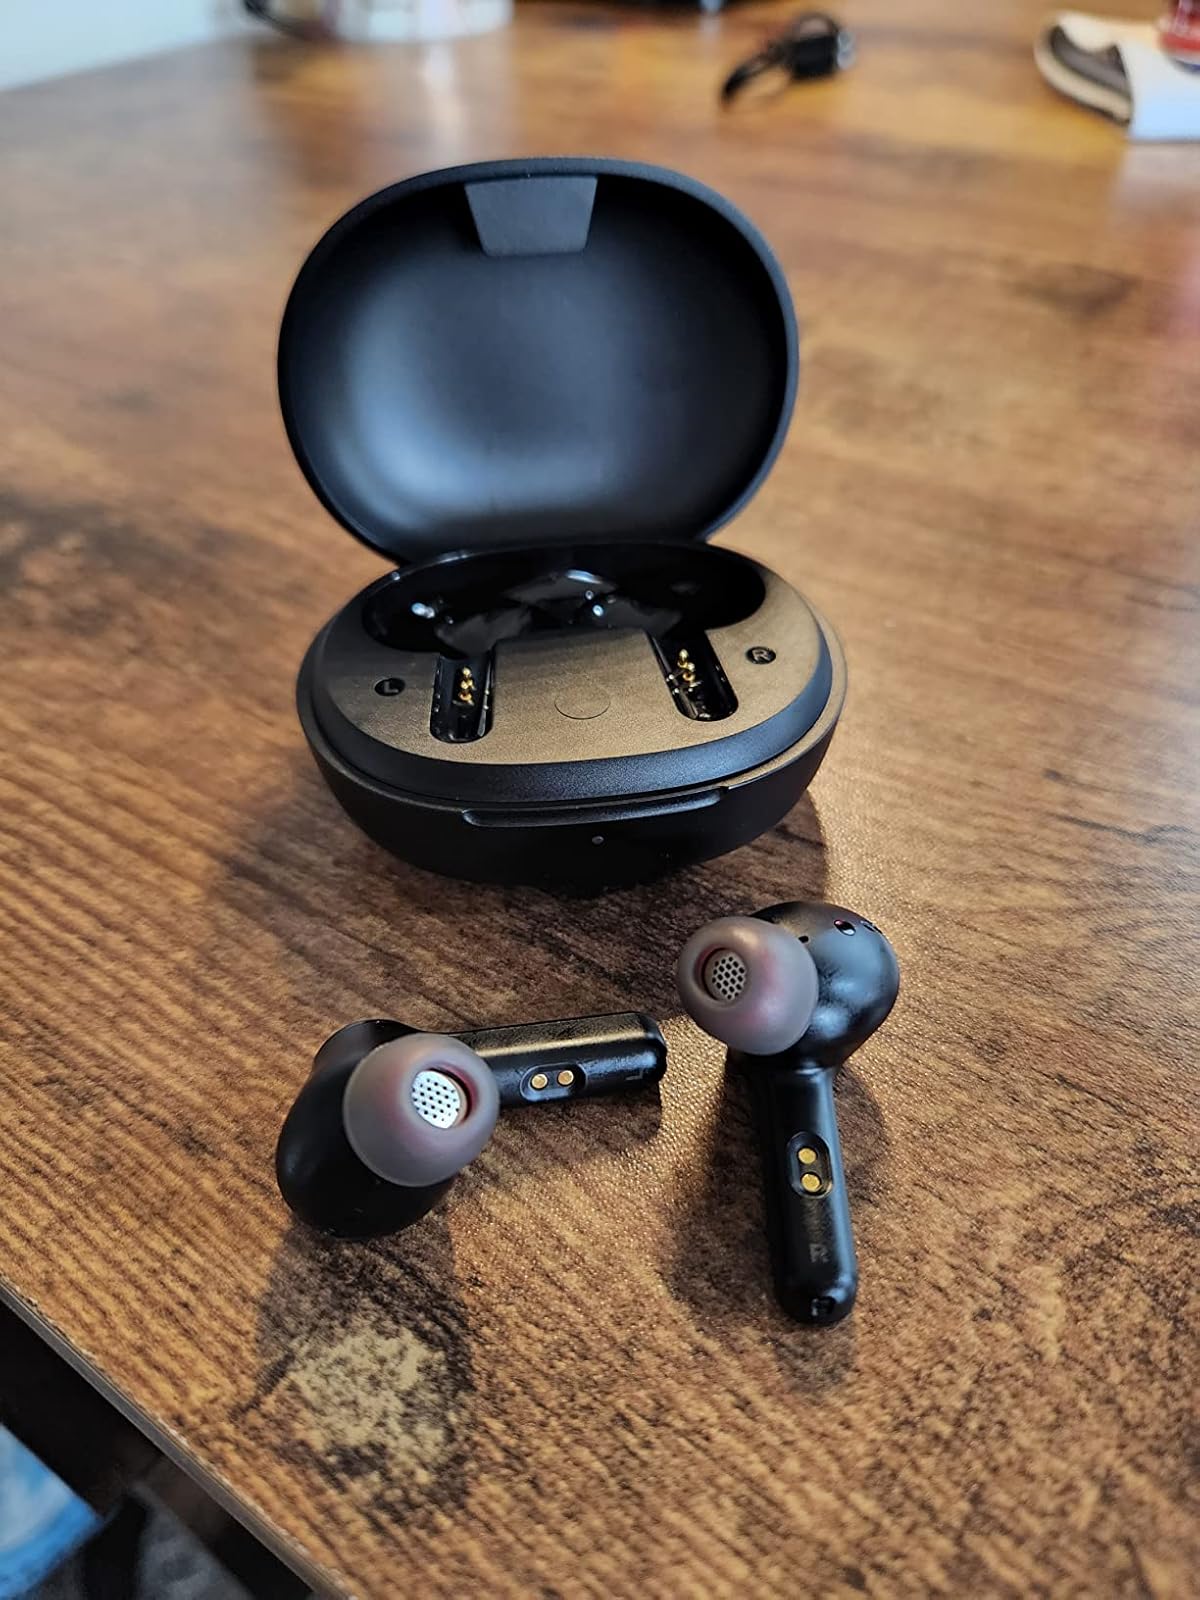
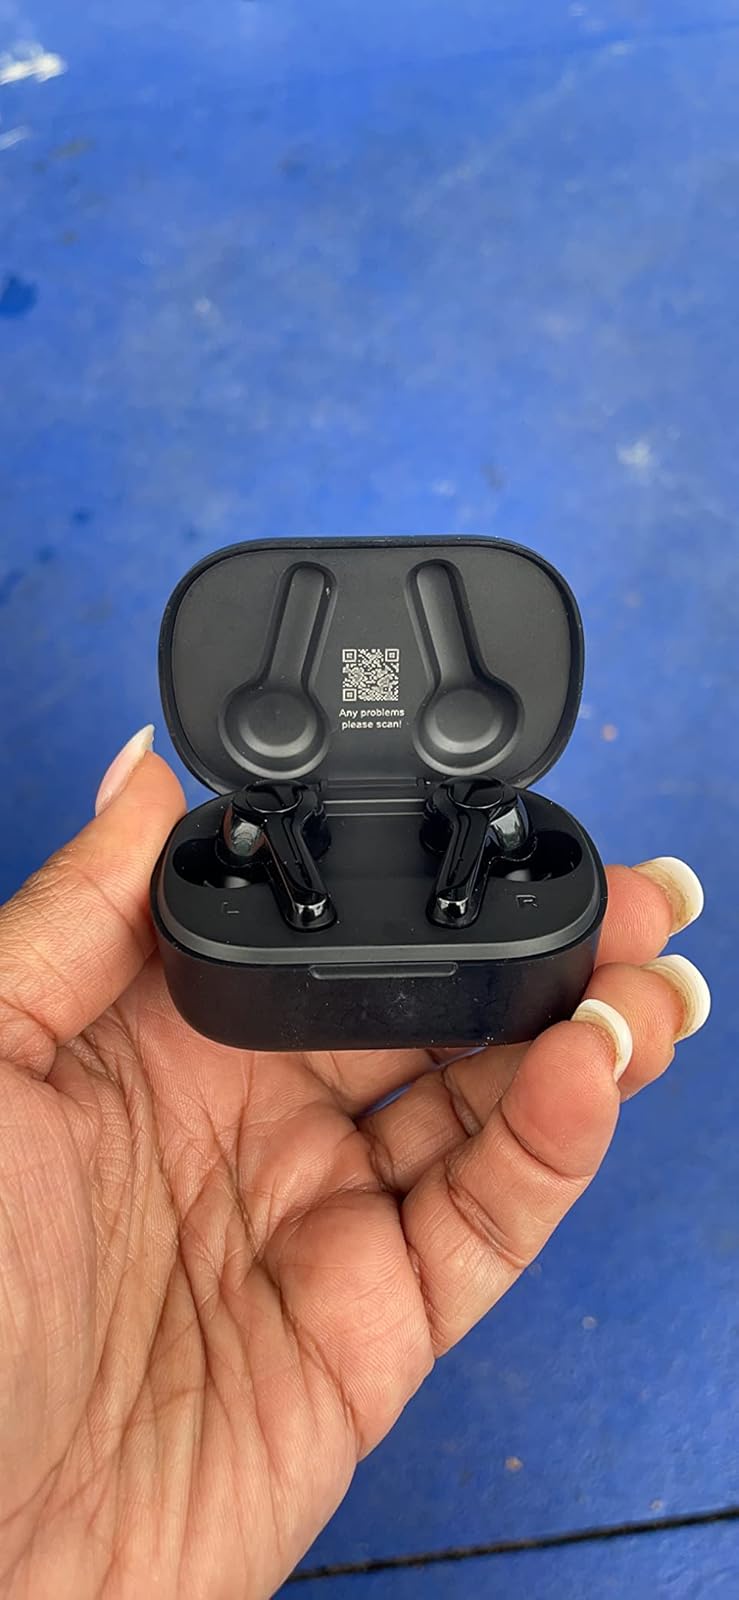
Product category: earbuds
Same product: no